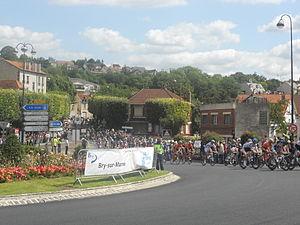
Passage du Tour de France à Bry-sur-Marne (banlieue parisienne) en juillet 2011.